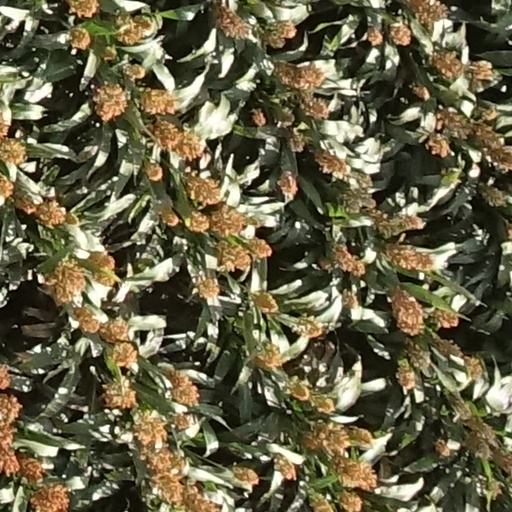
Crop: sorghum